George Takei

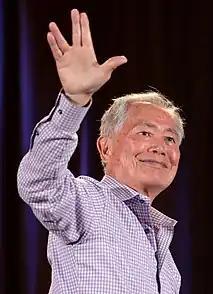
Takei at the 2019 Phoenix Comicon

In May 2011, in response to a Tennessee State Legislature bill that prohibited school teachers or students from using any language that alludes to the existence of homosexuality, Takei released another PSA in which he offered up his name, suggesting that people could just substitute that for 'gay'. For example, they could support "Takei marriage" or watch "Takei pride parades"; or even use slurs such as "That's so Takei", or sing "Don we now our Takei apparel" during the holiday season.